Student Canteen

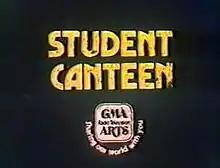
Title card

Student Canteen is a Philippine television variety show broadcast by ABS-CBN from 1958 to 1965, GMA Radio-Television Arts from 1975 to 1986, and Radio Philippines Network from 1989 to 1990.